La Cage aux Folles (film)

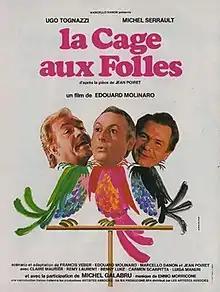
French theatrical release poster

La Cage aux Folles (also released as Birds of a Feather) is a 1978 comedy film directed by Édouard Molinaro, based on Jean Poiret's 1973 play. It stars Ugo Tognazzi and Michel Serrault as a gay couple operating a drag nightclub in a French resort town, Rémi Laurent as the former's son, and Michel Galabru and Carmen Scarpitta as his new fiancée's ultra-conservative parents. The French-language picture was a Franco-Italian co-production by United Artists.